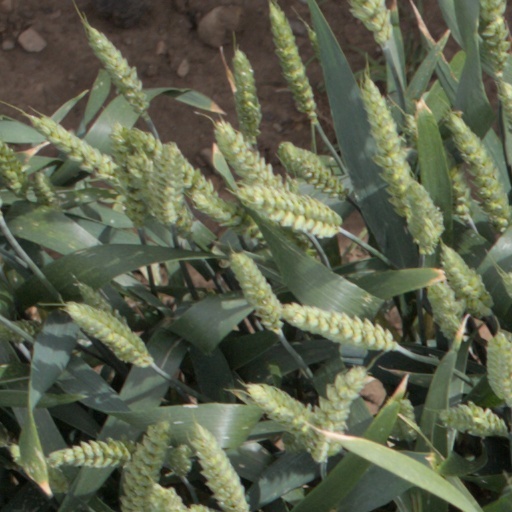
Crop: wheat